Moujiya (video game)

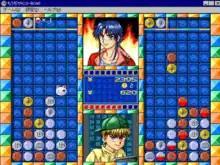
Screenshot of the first PC release running on Windows 95.

"Moujiya"’s gameplay is similar to "Puyo Puyo", in that it is a falling blocks game where the units fall in pairs and must be grouped together with other units of the same type. Here, the units consist of yen coins that are exchanged for one of the next denomination when enough coins are grouped side by side. When two ¥500 coins are grouped together, they are exchanged for a ¥1,000 banknote and are removed from the board. This mechanic was later copied by Face and combined with "Magical Drop"’s gameplay to make "Money Idol Exchanger", which saw much wider success, being released across the world, possibly due to the popularity of SNK's Neo Geo arcade platform at the time.